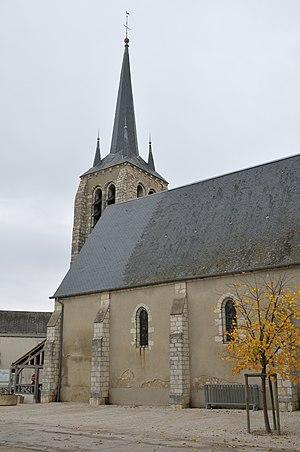
Église de Vimory, Loiret, France
L’église Saint-Pierre est une église catholique située à Vimory, en France.
La liste des monuments historiques du Loiret recense les monuments historiques situés dans le département français du Loiret.
Vimory est une commune française, située dans le département du Loiret en région Centre-Val de Loire.